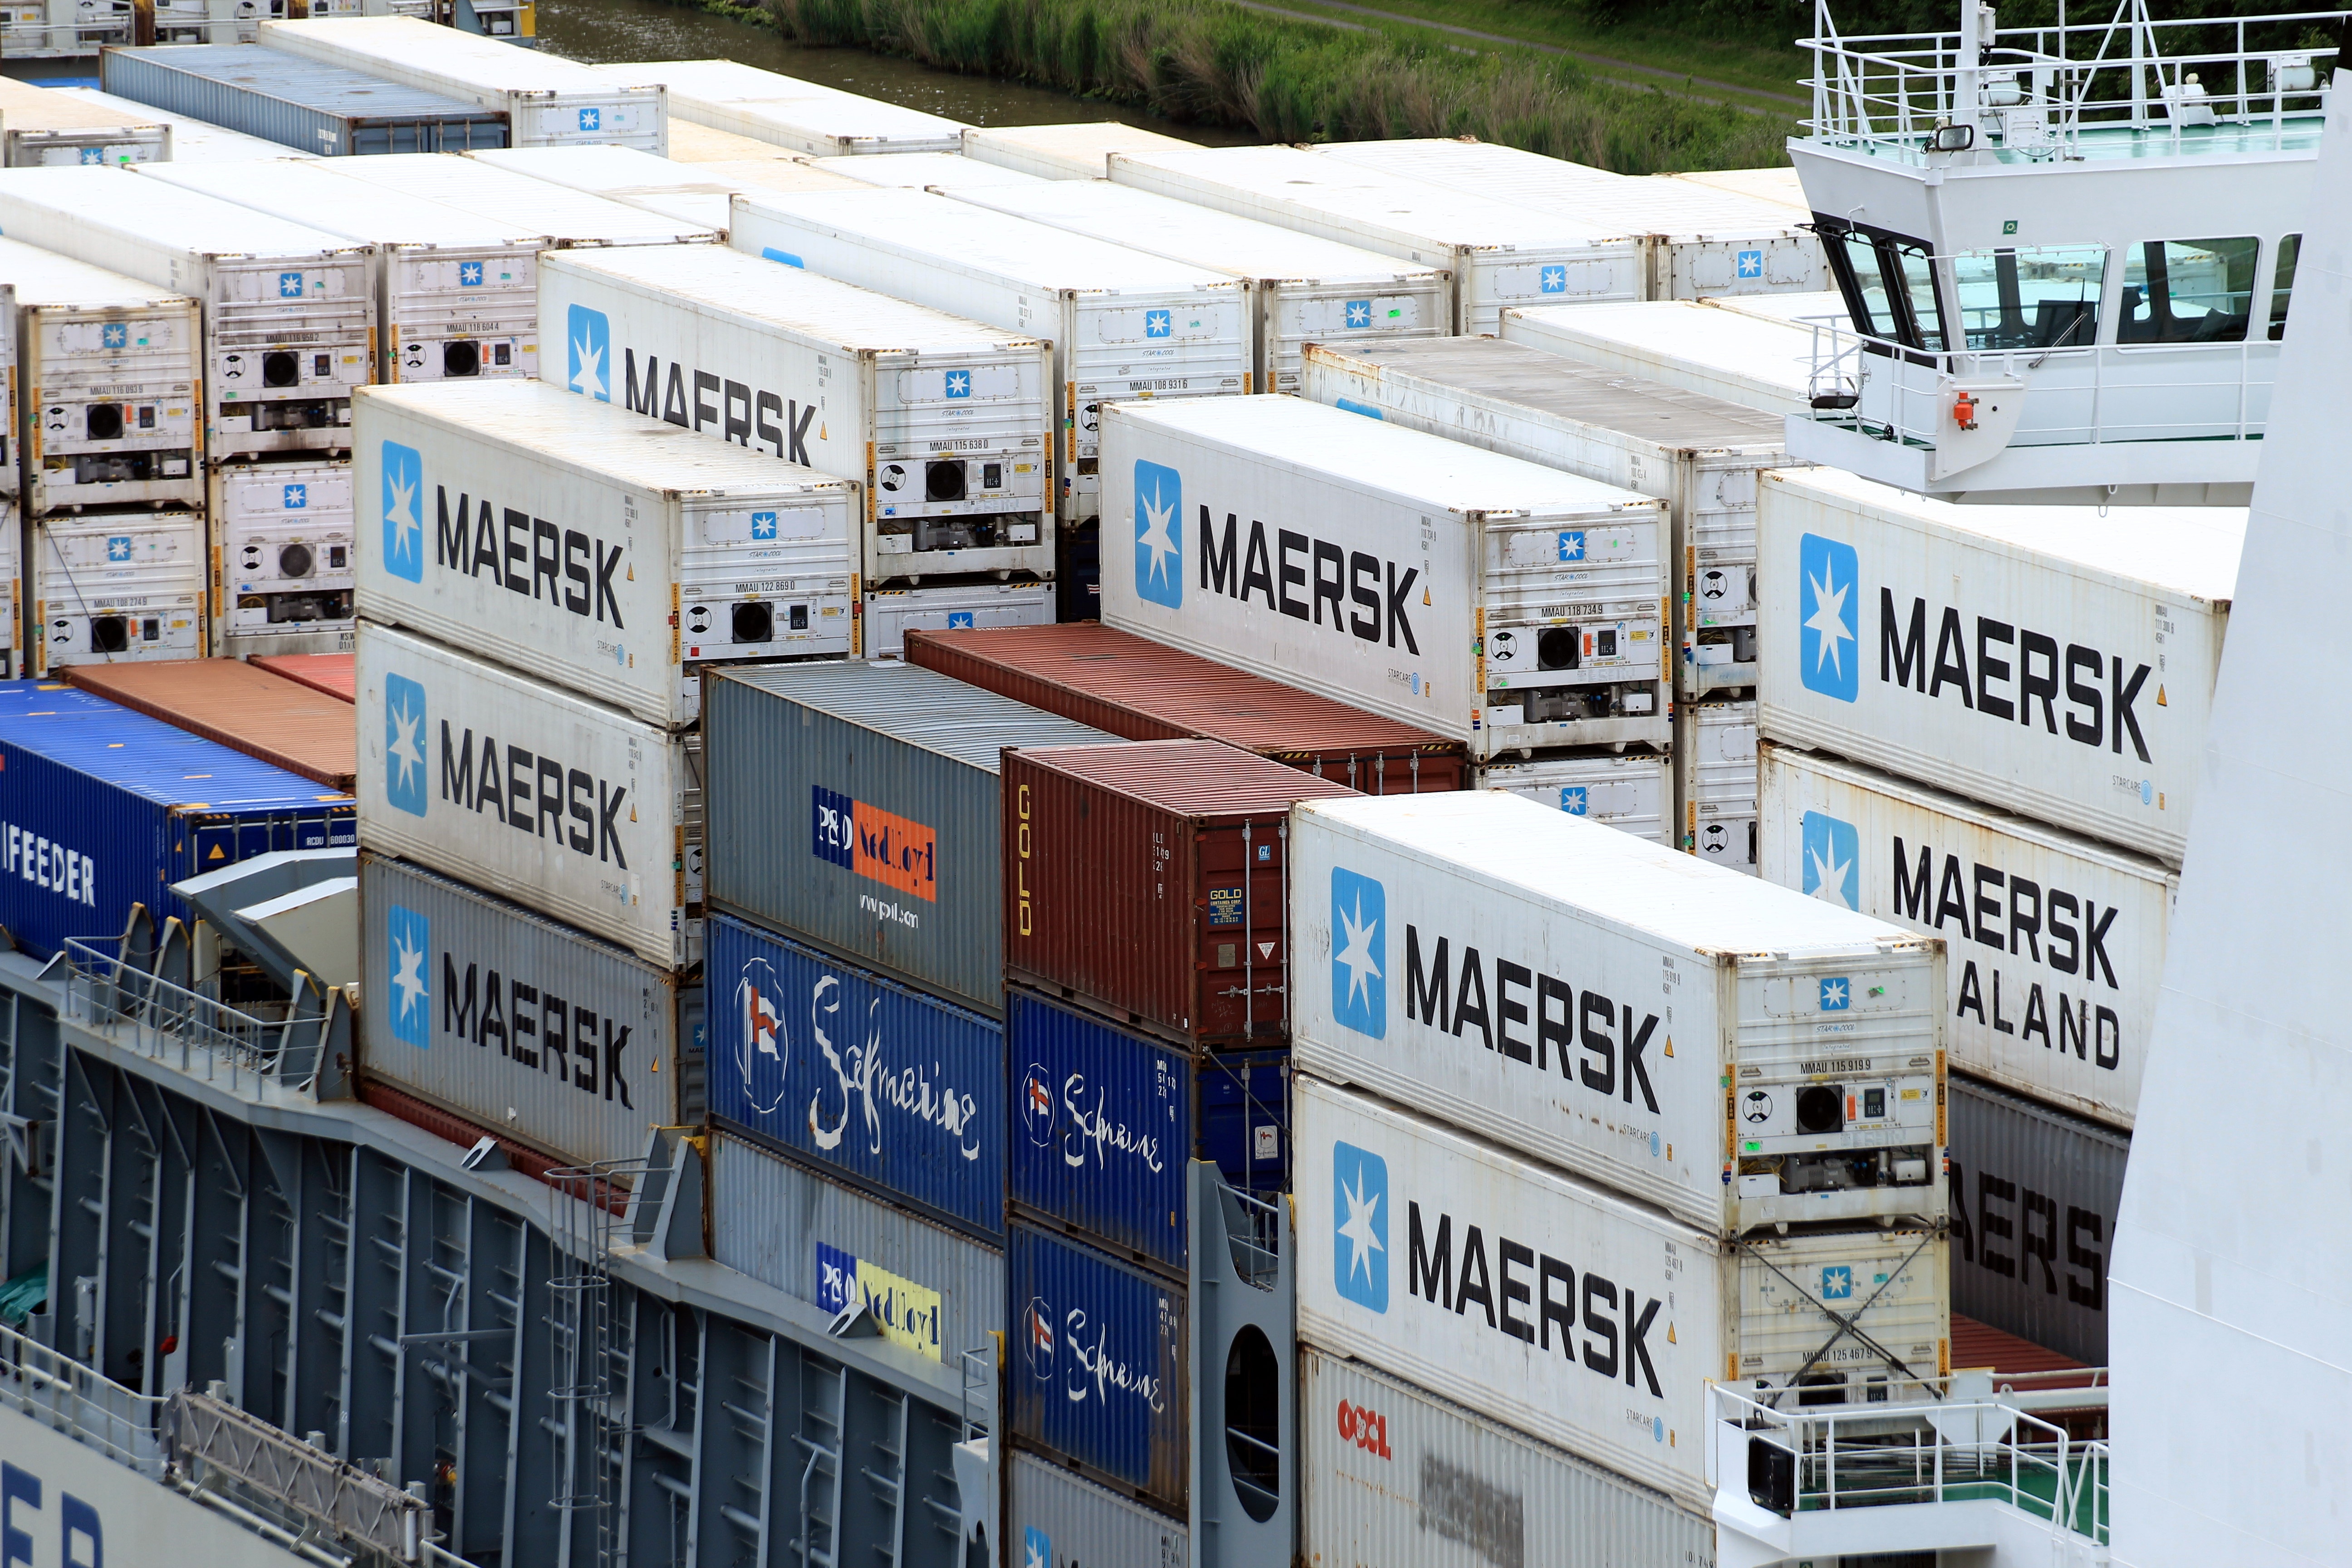
ship, advertising, transport, container, cargo, freighter, shipping, charge, container ship, urban area